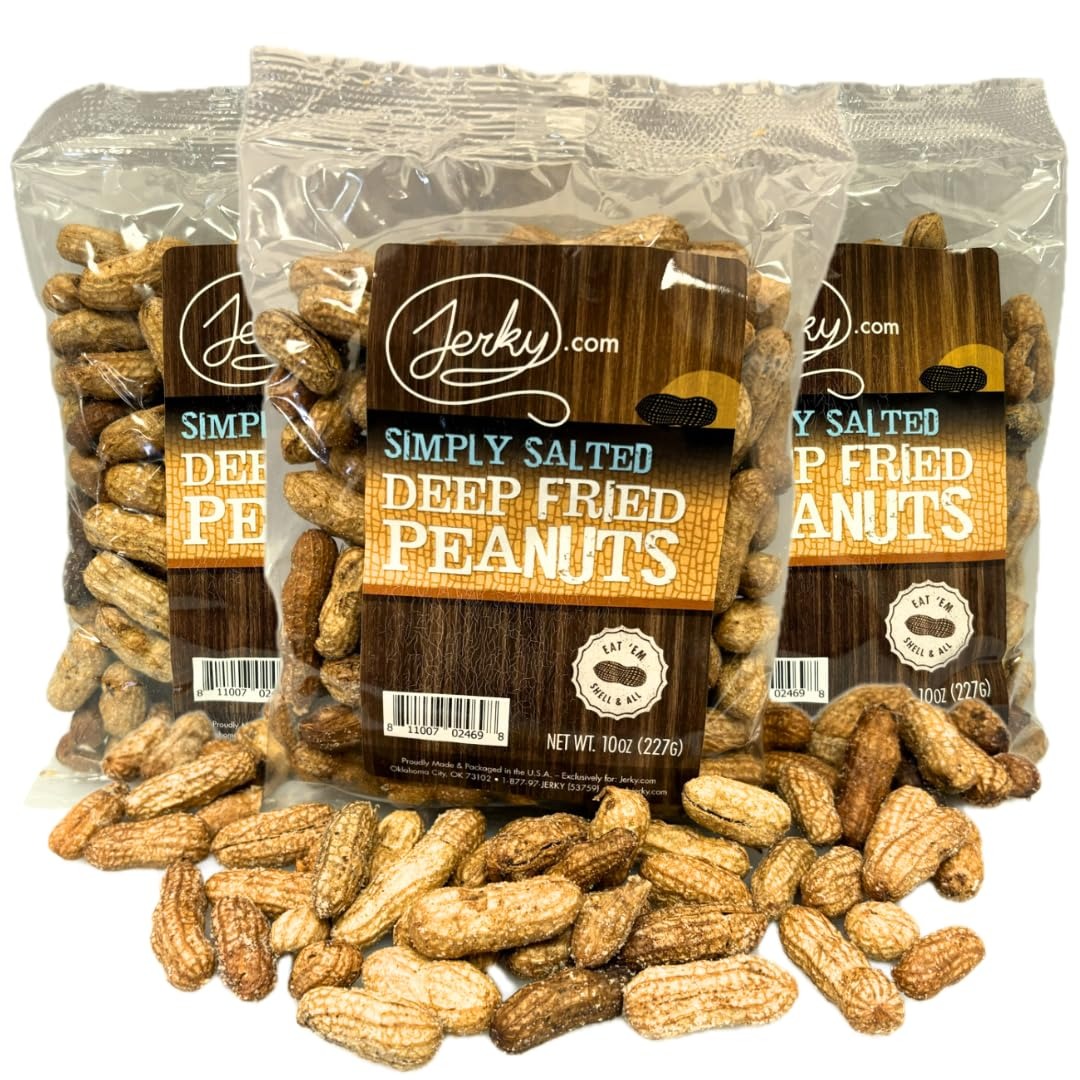
Item Name: Jerky.com Deep Fried Peanuts Salted 3 Pack - Salted Peanuts in Shell Bulk - Inshell peanuts salted & roasted for Human - USA Grown, Perfect Snack Food (30oz Total)
Bullet Point 1: SIMPLY SALTED PERFECTION: Expertly seasoned with just the right amount of salt, enhancing the natural nutty flavor without overpowering it, catering to your taste buds' cravings. These salted peanuts in the shell are perfectly cooked to crispy perfection for a delightful snacking experience.
Bullet Point 2: FUN SHELLING EXPERIENCE: Unleash your inner foodie by cracking open the shells to reveal perfectly seasoned peanuts. Not only are they fun, but our deep-fried peanuts also offer a good source of protein, making them a guilt-free and nutritious choice for snack time.
Bullet Point 3: NUTRIENT-RICH WHOLE PEANUTS: We source only high-quality peanuts for our deep-fried snacks. These salted peanuts are expertly cooked to golden perfection, creating a snack that's both delicious and satisfying. Every gourmet batch is made with pride in the USA using all-natural ingredients and boasts 7 grams of protein.
Bullet Point 4: VERSATILE SNACKING: Whether you're hosting a party, enjoying a movie night, or need a quick energy boost, these deep-fried peanuts are the perfect go-to snack. Share these roasted salted peanuts in shell bulk with friends and family or keep all three packs for yourself – the choice is yours!
Bullet Point 5: CAREFULLY PREPARED: Meticulously prepared in small batches to maintain quality and consistency, guaranteeing each peanut is cooked to crispy, golden perfection. Packaged in a convenient resealable bag, ensuring freshness and making it easy to enjoy these roasted salted peanuts on-the-go without any hassle.
Product Description: A truly unique snack food, these whole peanuts are deep-fried so there's no need for peeling or shelling. You can eat 'em shell & all! Crunchy, deep fried, and easy to eat. You'll go nuts for these - sorry, we couldn't resist!
Value: 30.0
Unit: Ounce

Price: 7.99